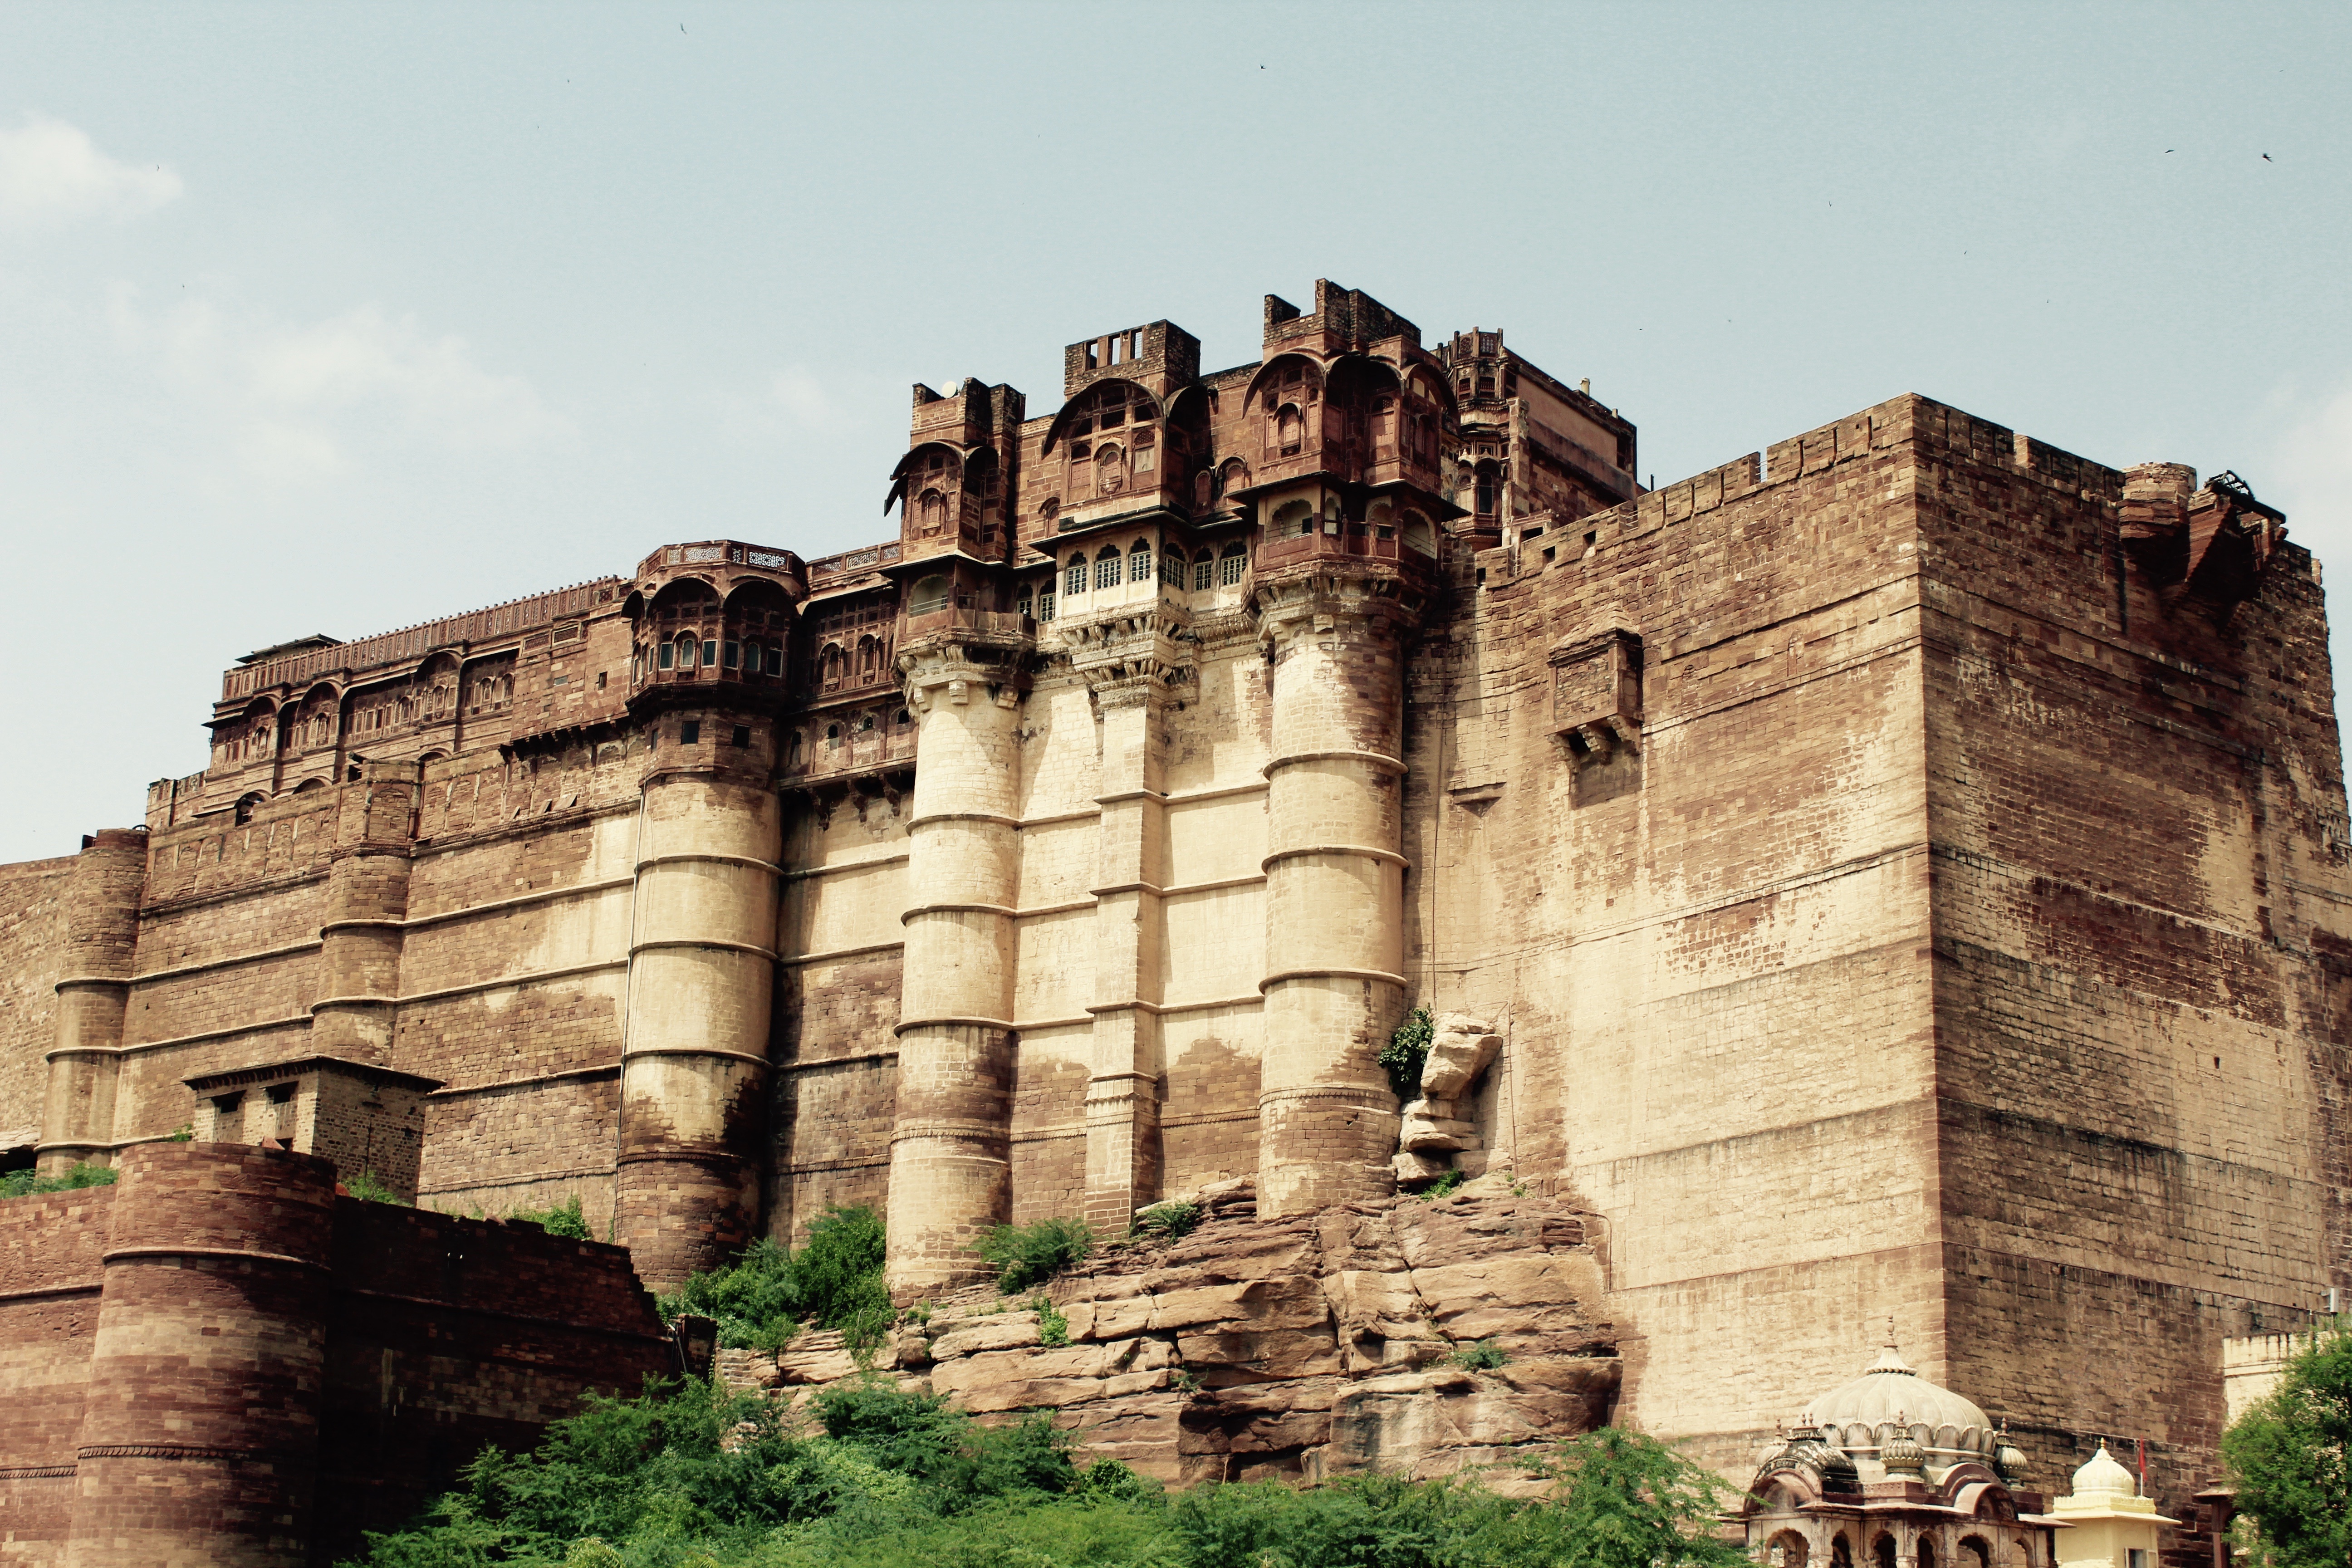
architecture, building, palace, old, wall, sandstone, stone, monument, travel, castle, asia, landmark, fortification, fortress, temple, ruins, history, heritage, india, rajasthan, archaeological site, unesco world heritage site, historic site, ancient history, ancient roman architecture